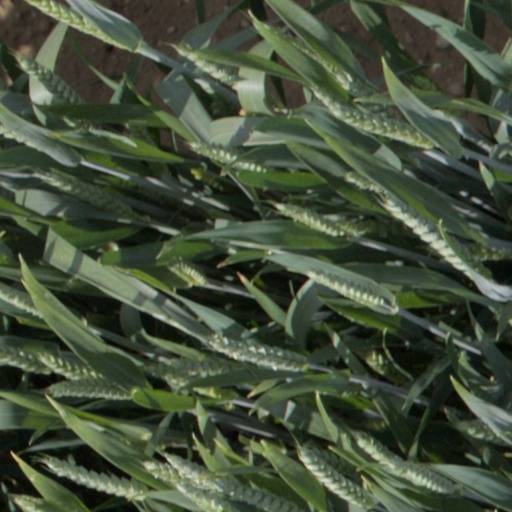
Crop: wheat